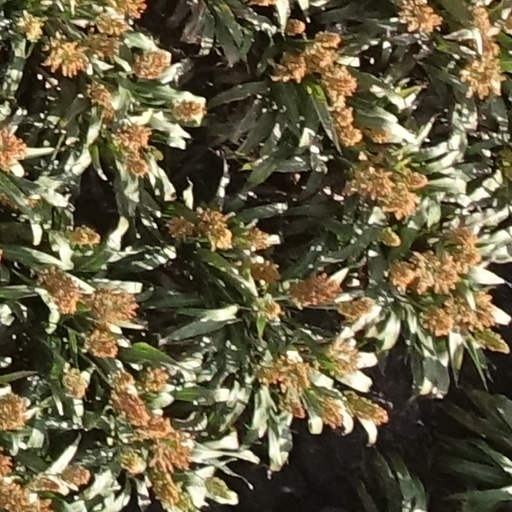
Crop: sorghum